The Wicked Dreams of Paula Schultz

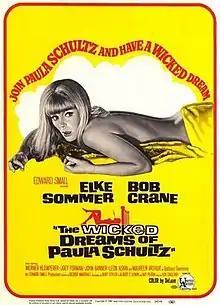

The Wicked Dreams of Paula Schultz is a 1968 DeLuxe Color American comedy film directed by George Marshall and starring Elke Sommer, Bob Crane, Werner Klemperer and Leon Askin. The screenplay concerns an East German athlete who defects to the West by pole-vaulting over the Berlin Wall.